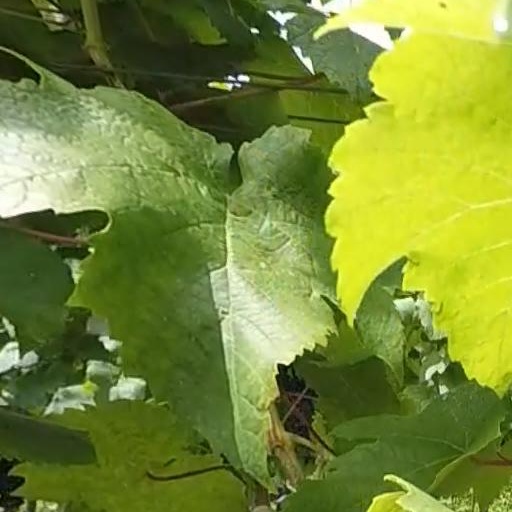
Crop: grape